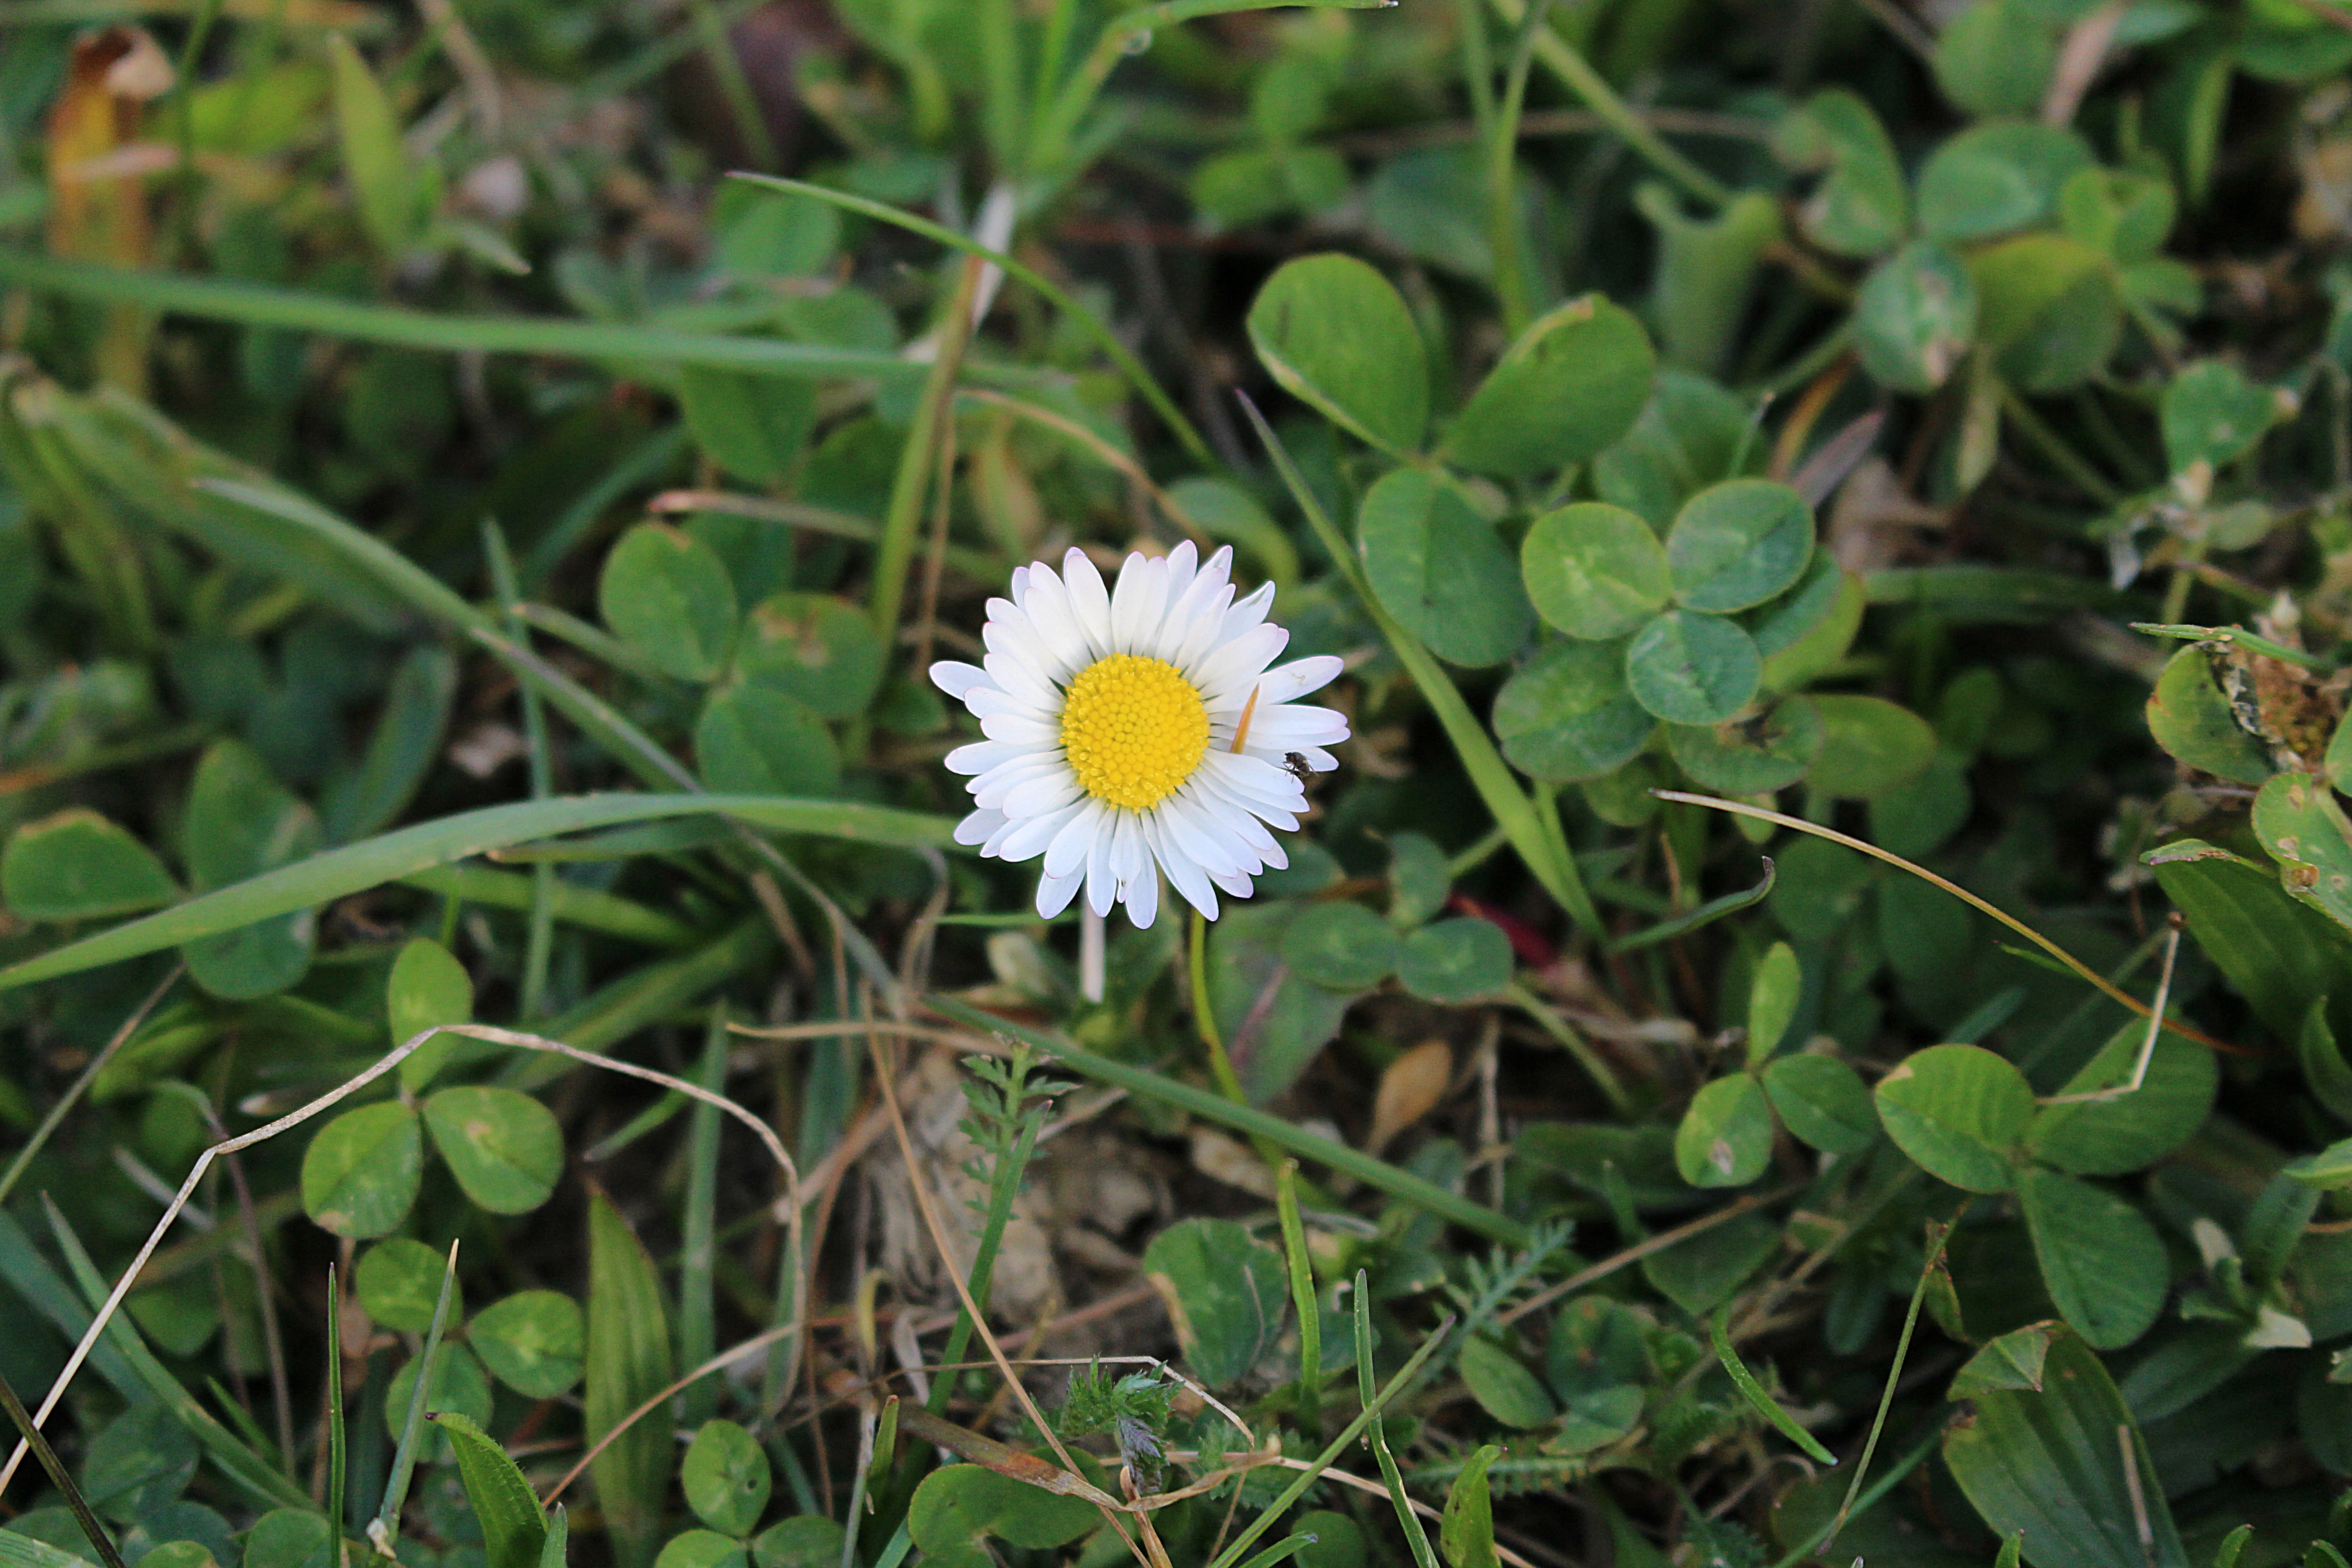
plant, meadow, flower, daisy, herb, botany, close, flora, clover, wildflower, shrub, flowering plant, daisy family, annual plant, land plant, chamaemelum nobile